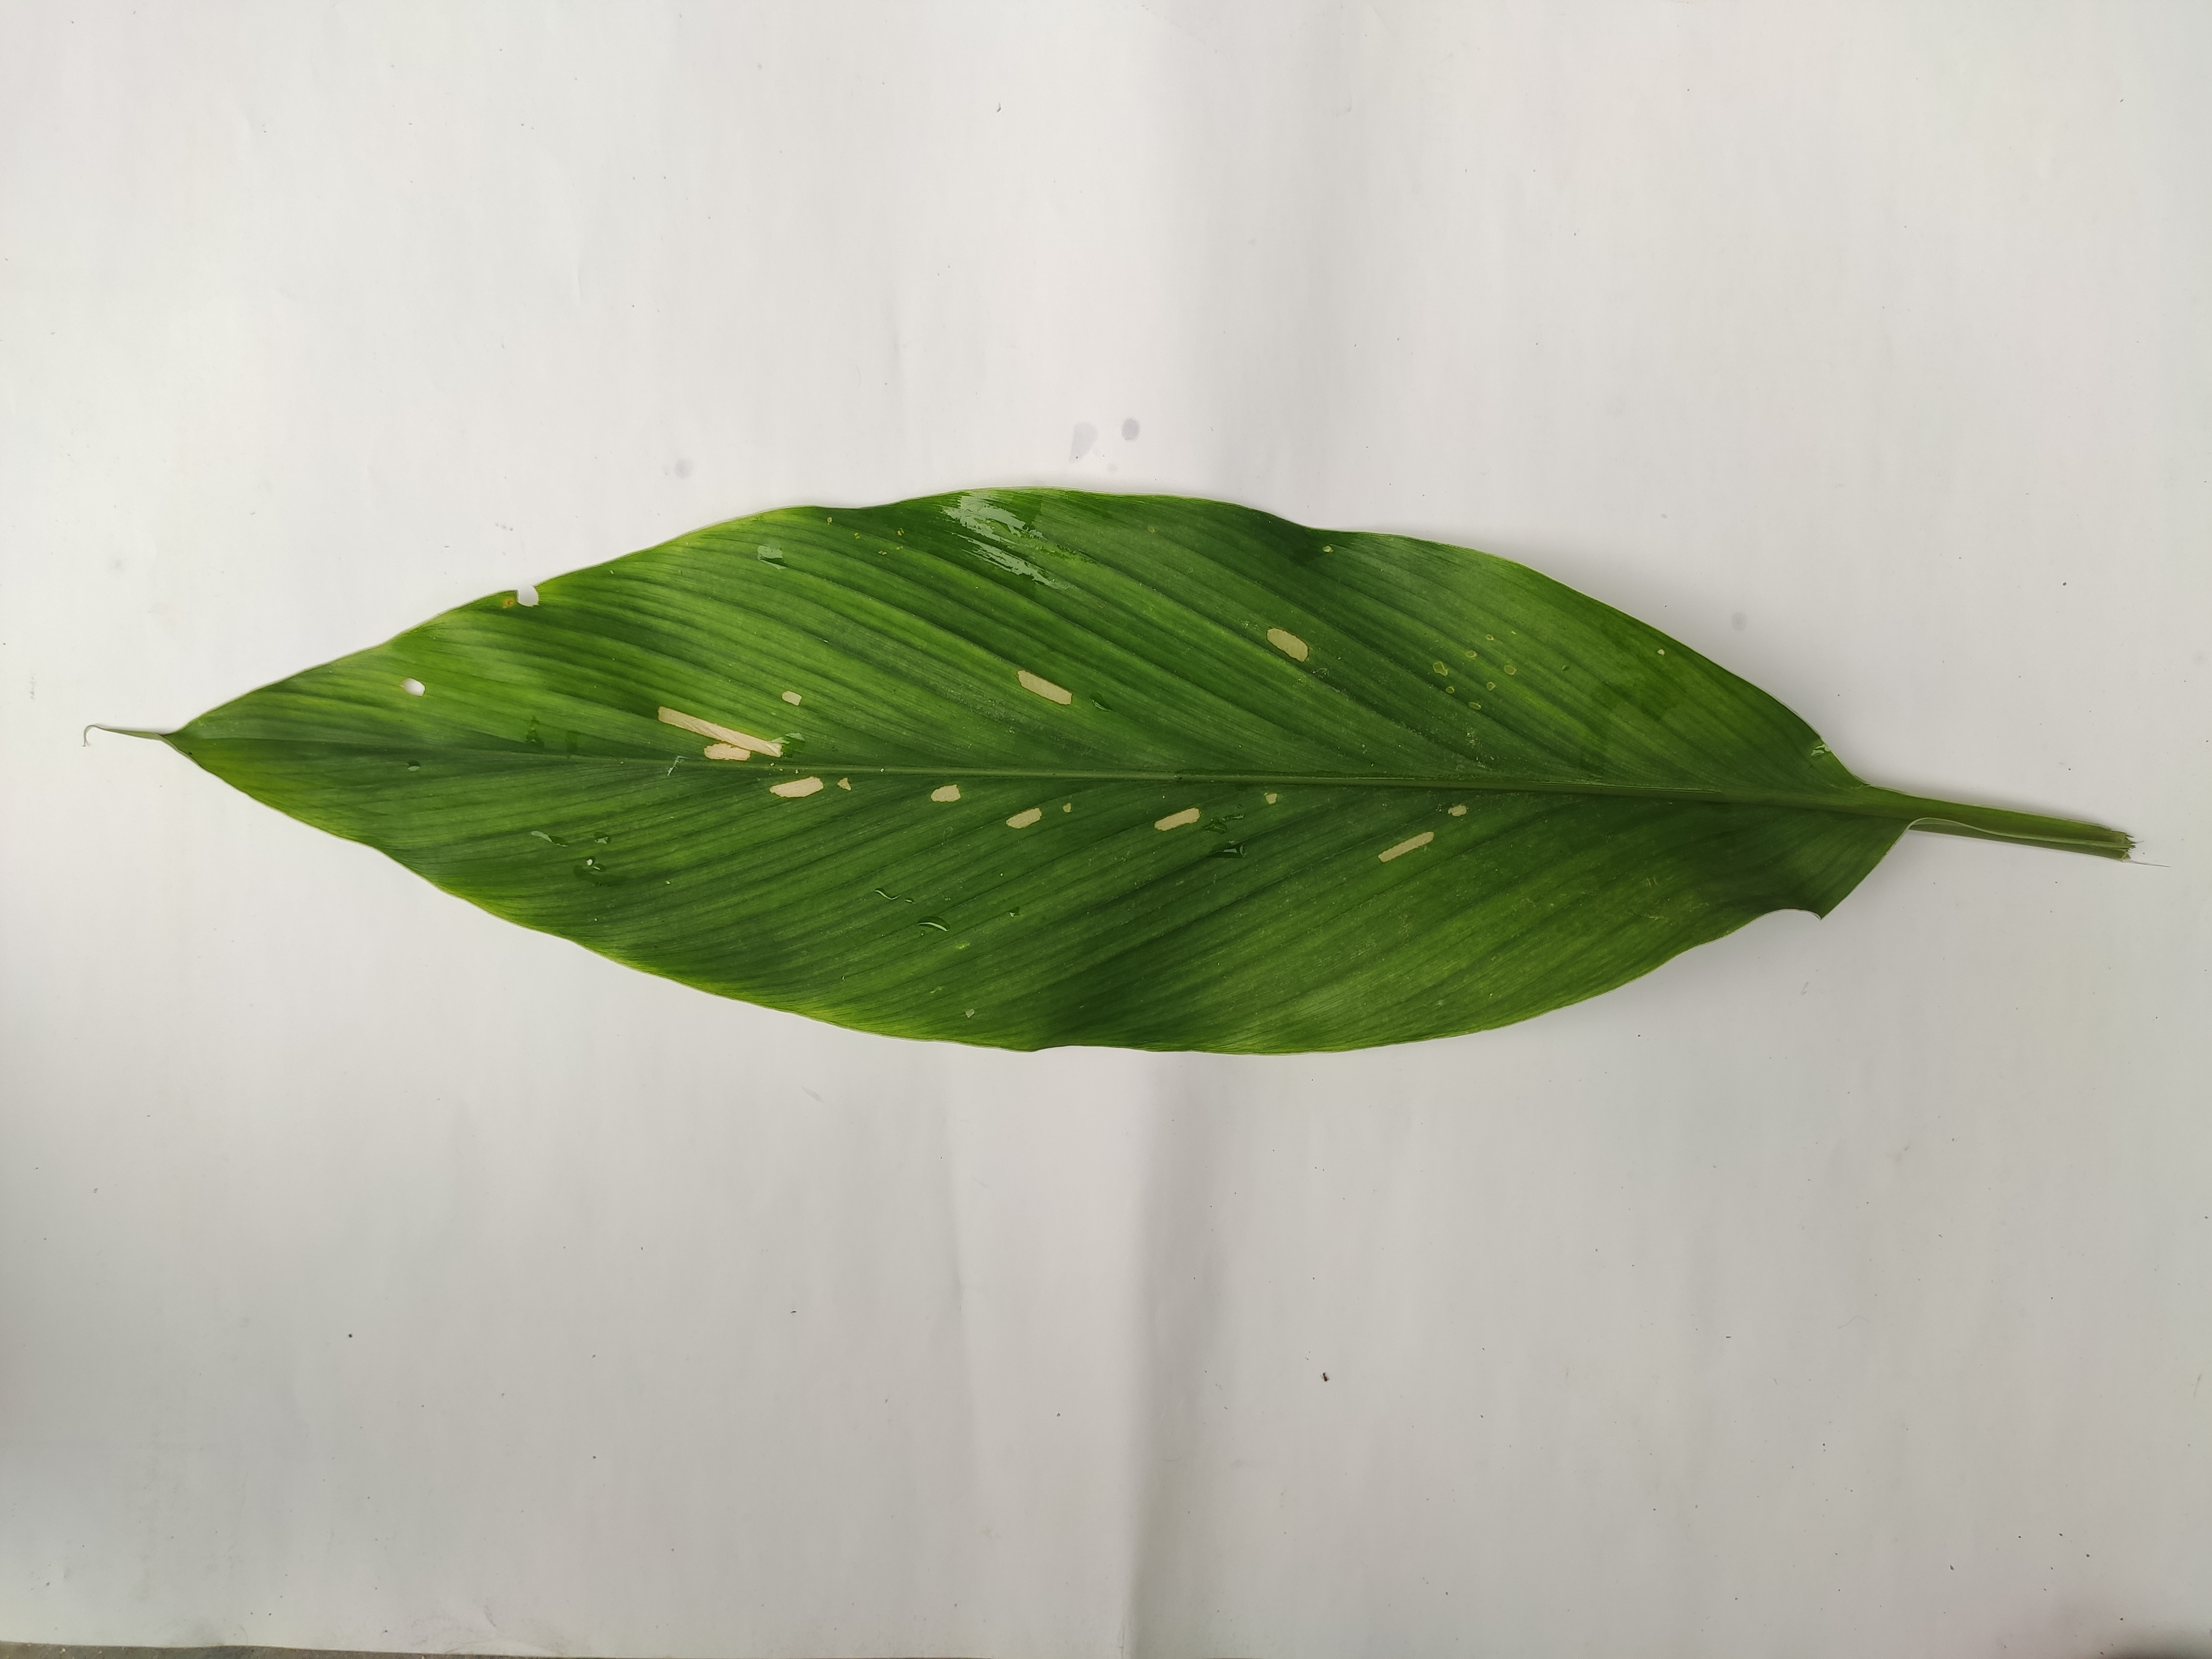
Label: Aphids_Disease